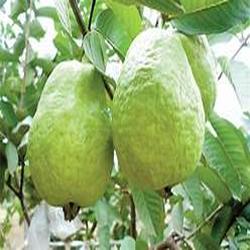
Label: Guava